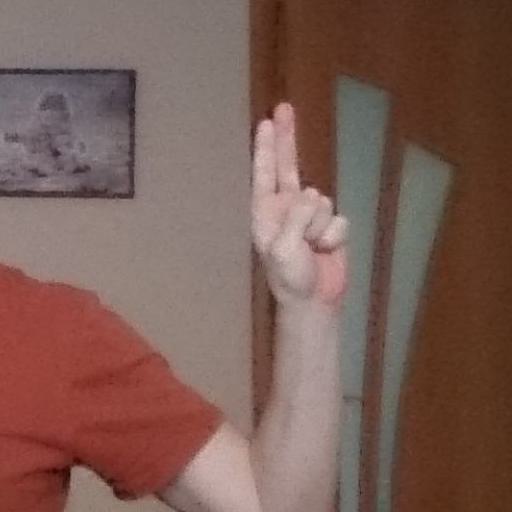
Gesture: two_up